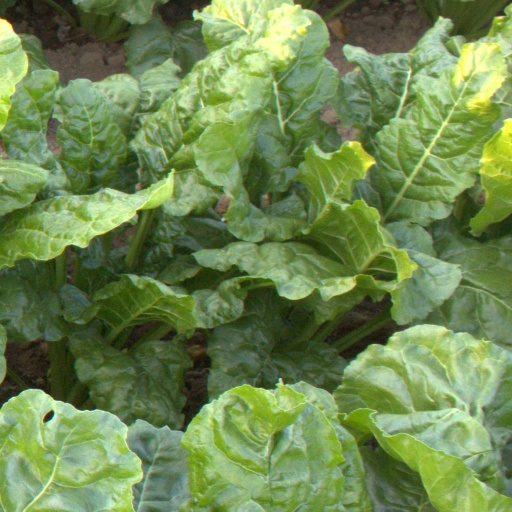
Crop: sugar beet